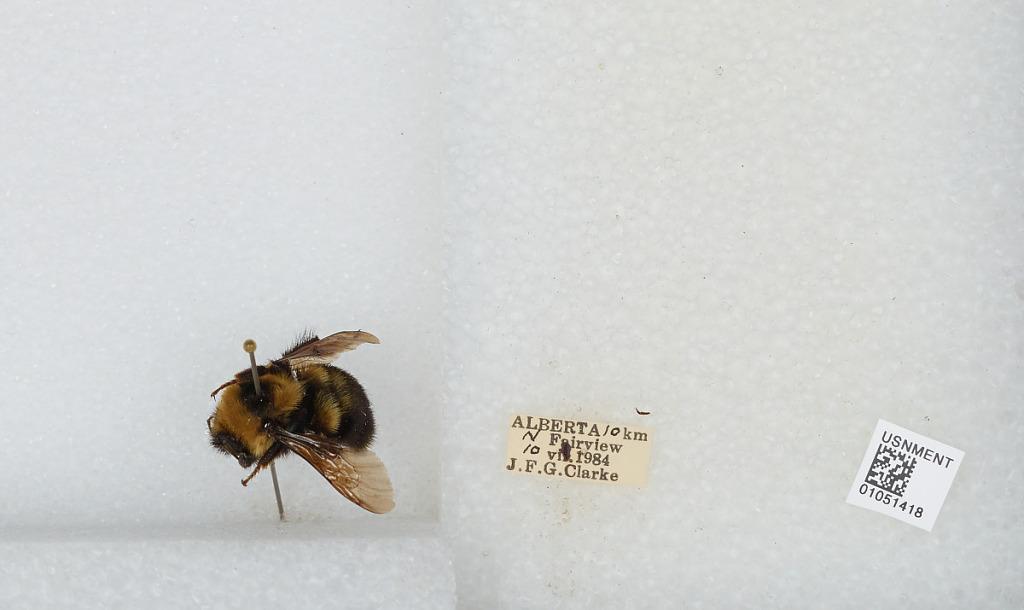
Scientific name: Bombus sp.
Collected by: J. Clarke
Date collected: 1984-7-10
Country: Canada
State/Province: Alberta
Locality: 10 Km North of Fairview
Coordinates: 56.1564, -118.4